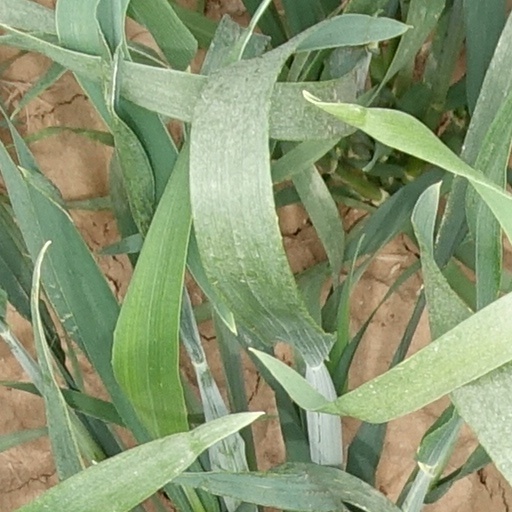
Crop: wheat